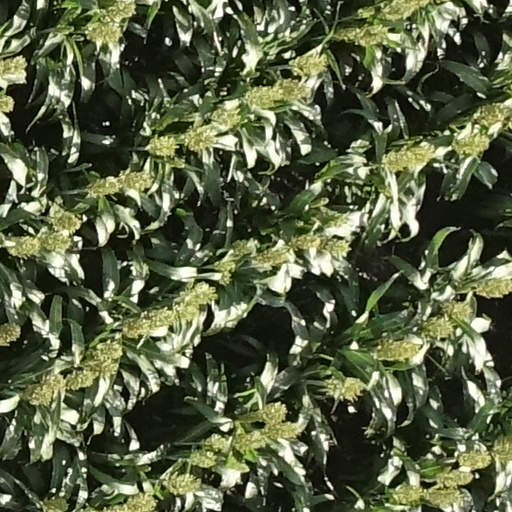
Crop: sorghum